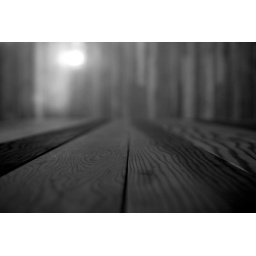
From above looking down to the ground floor